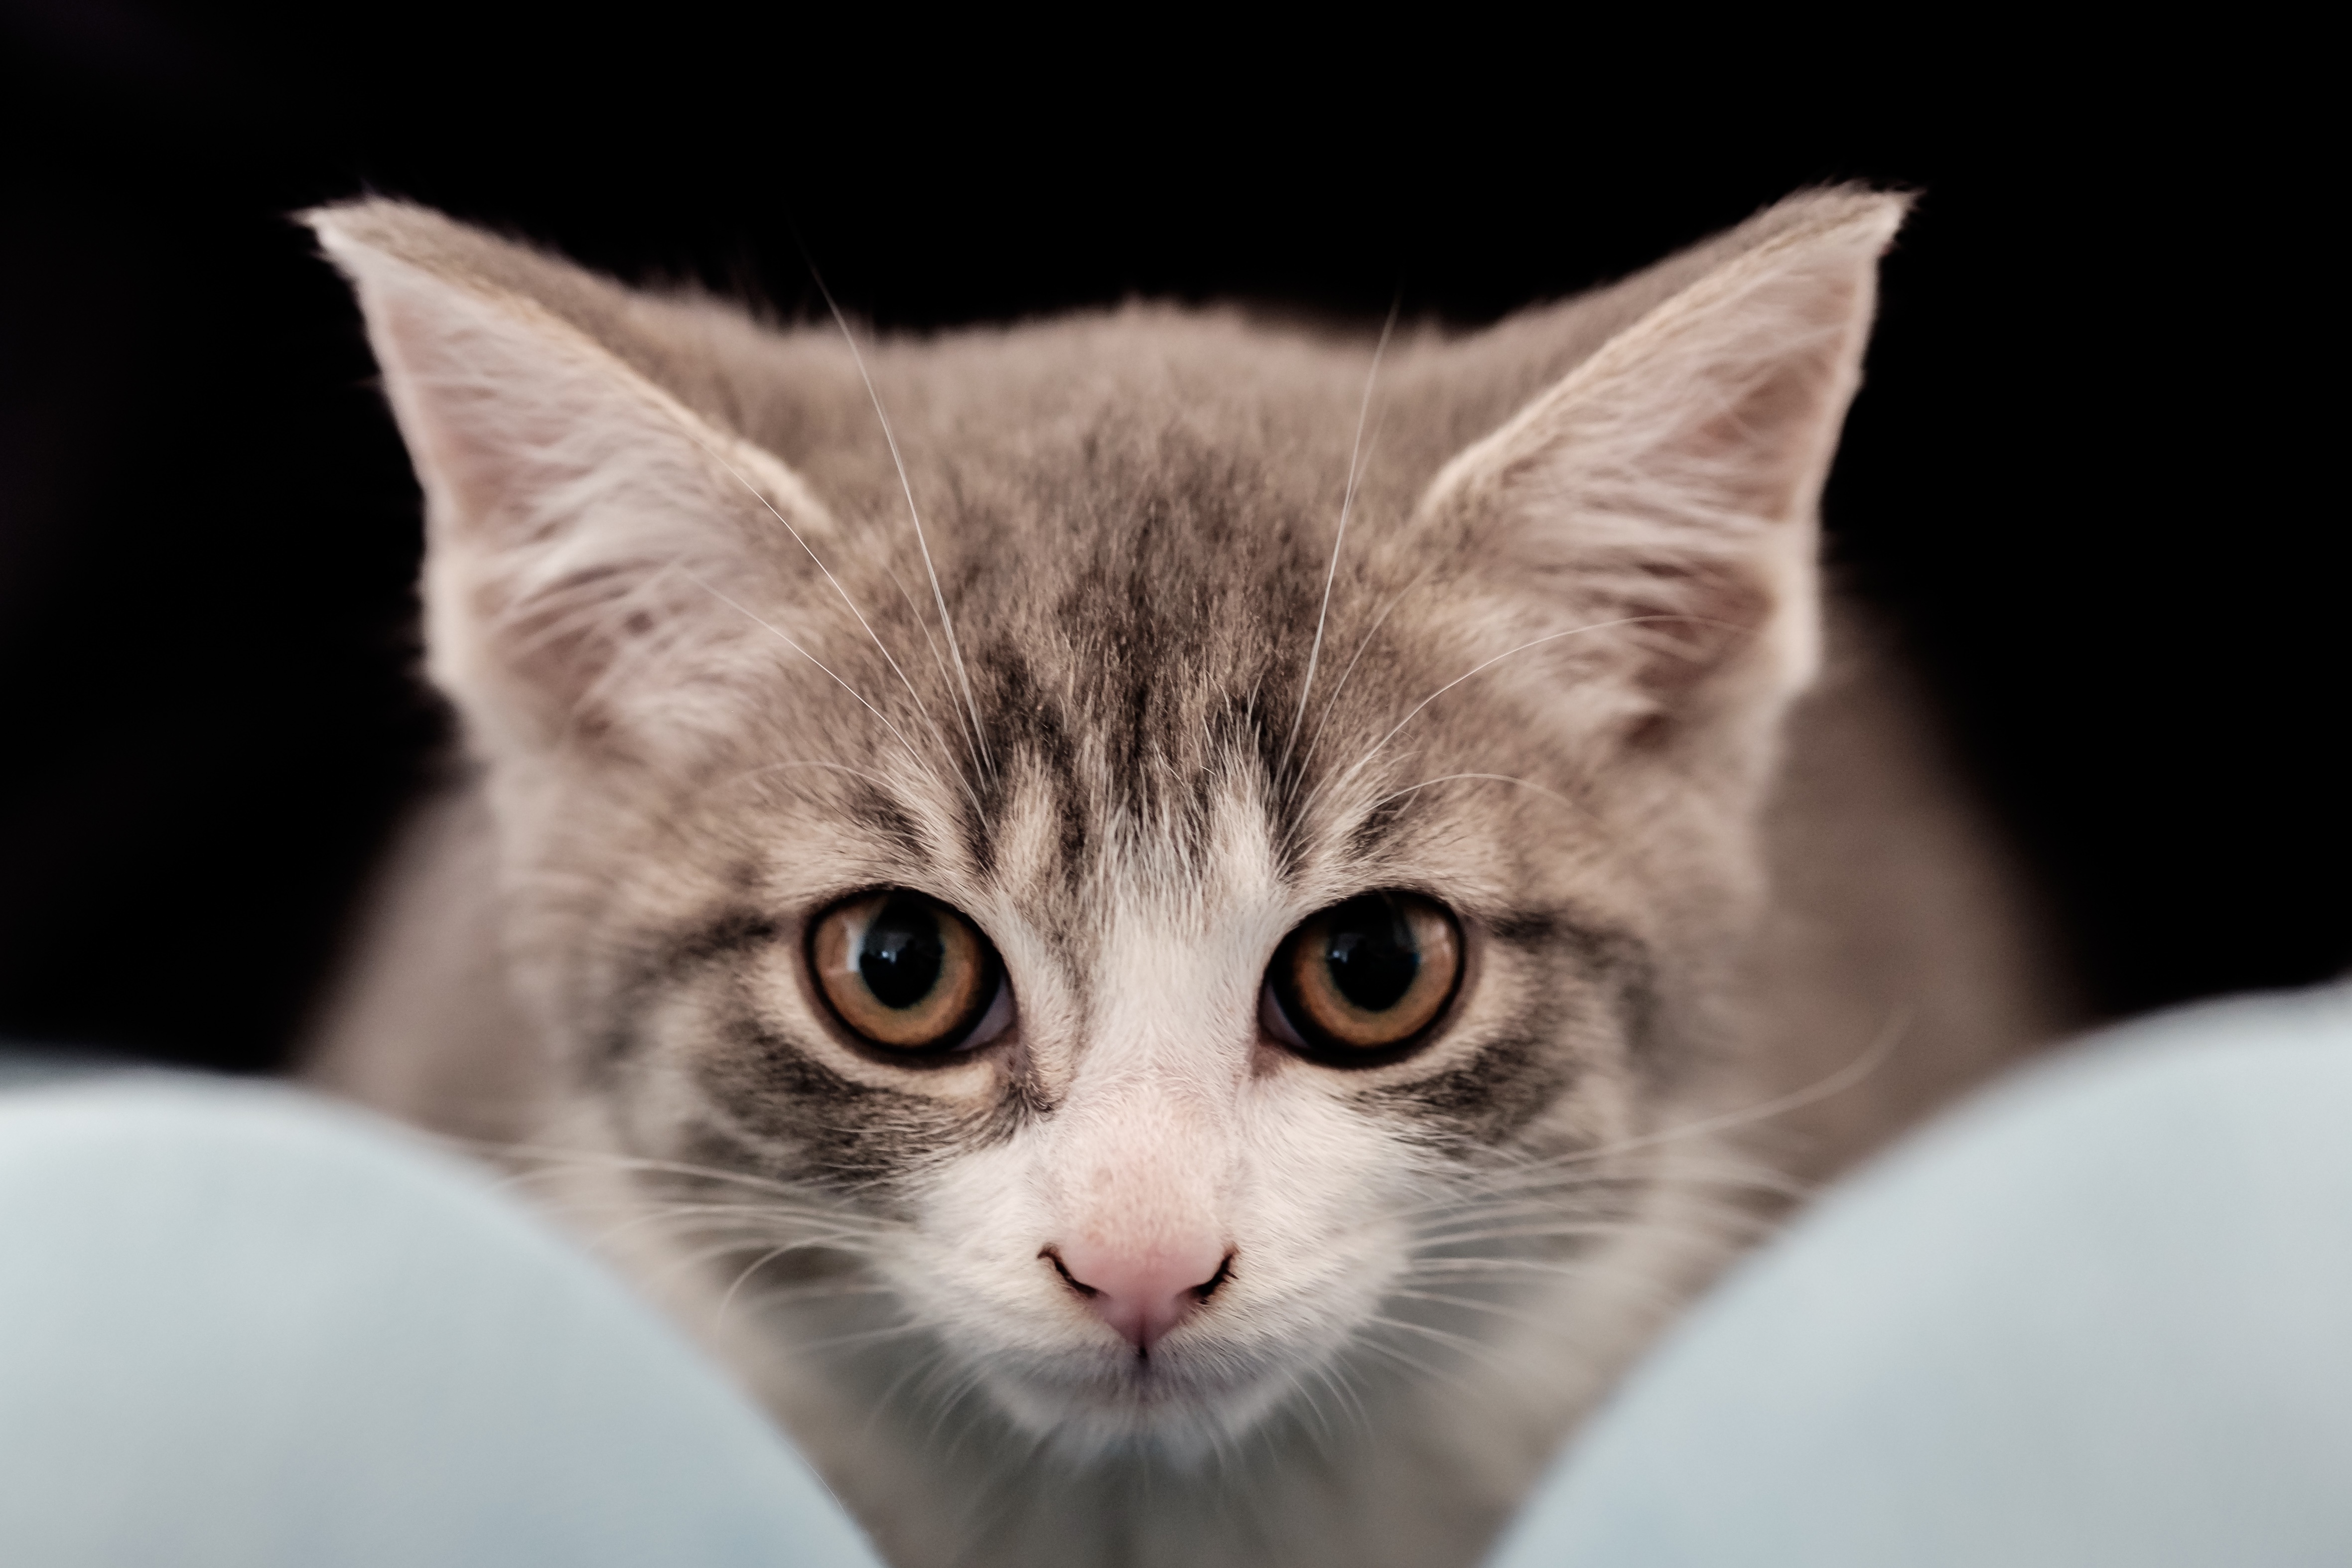
kitten, cat, mammal, close up, nose, whiskers, vertebrate, european shorthair, small to medium sized cats, cat like mammal, domestic short haired cat, american shorthair